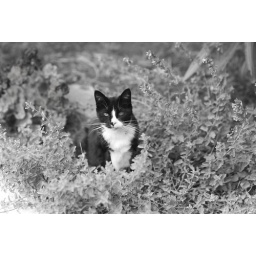
cat in flower bed